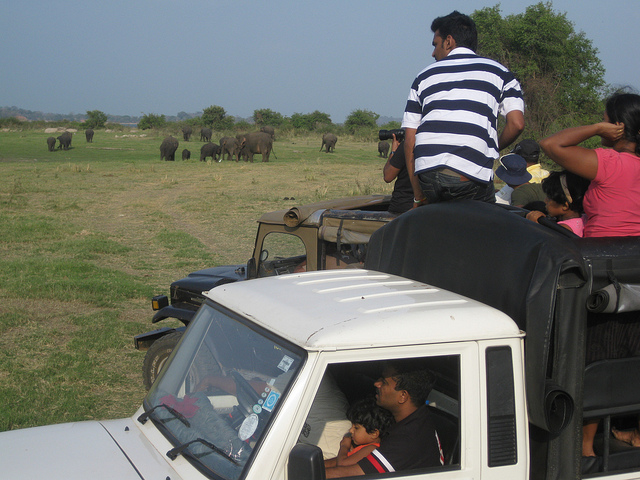
there are many people sitting in the bed of a small truck

A white truck driving down a street with people on back of it.

Group of people in a truck observing elephants.

Adult tourists in back of truck near open field with elephants.